Canine degenerative myelopathy

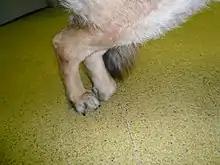
A dog with degenerative myelopathy often stands with its legs close together and may not correct an unusual foot position due to a lack of conscious proprioception

Canine degenerative myelopathy, also known as chronic degenerative radiculomyelopathy, is an incurable, progressive disease of the canine spinal cord that is similar in many ways to amyotrophic lateral sclerosis (ALS). Onset is typically after the age of 7 years and it is seen most frequently in the German shepherd dog, Pembroke Welsh corgi, and boxer dog, though the disorder is strongly associated with a gene mutation in "SOD1" that has been found in 43 breeds as of 2008, including the wire fox terrier, Chesapeake Bay retriever, Rhodesian ridgeback, and Cardigan Welsh corgi. Progressive weakness and incoordination of the rear limbs are often the first signs seen in affected dogs, with progression over time to complete paralysis. Myelin is an insulating sheath around neurons in the spinal cord. One proposed cause of degenerative myelopathy is that the immune system attacks this sheath, breaking it down. This results in a loss of communication between nerves in lower body of the animal and the brain.